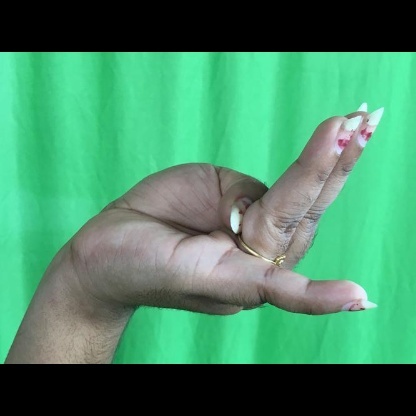
Mudra: Chaturam